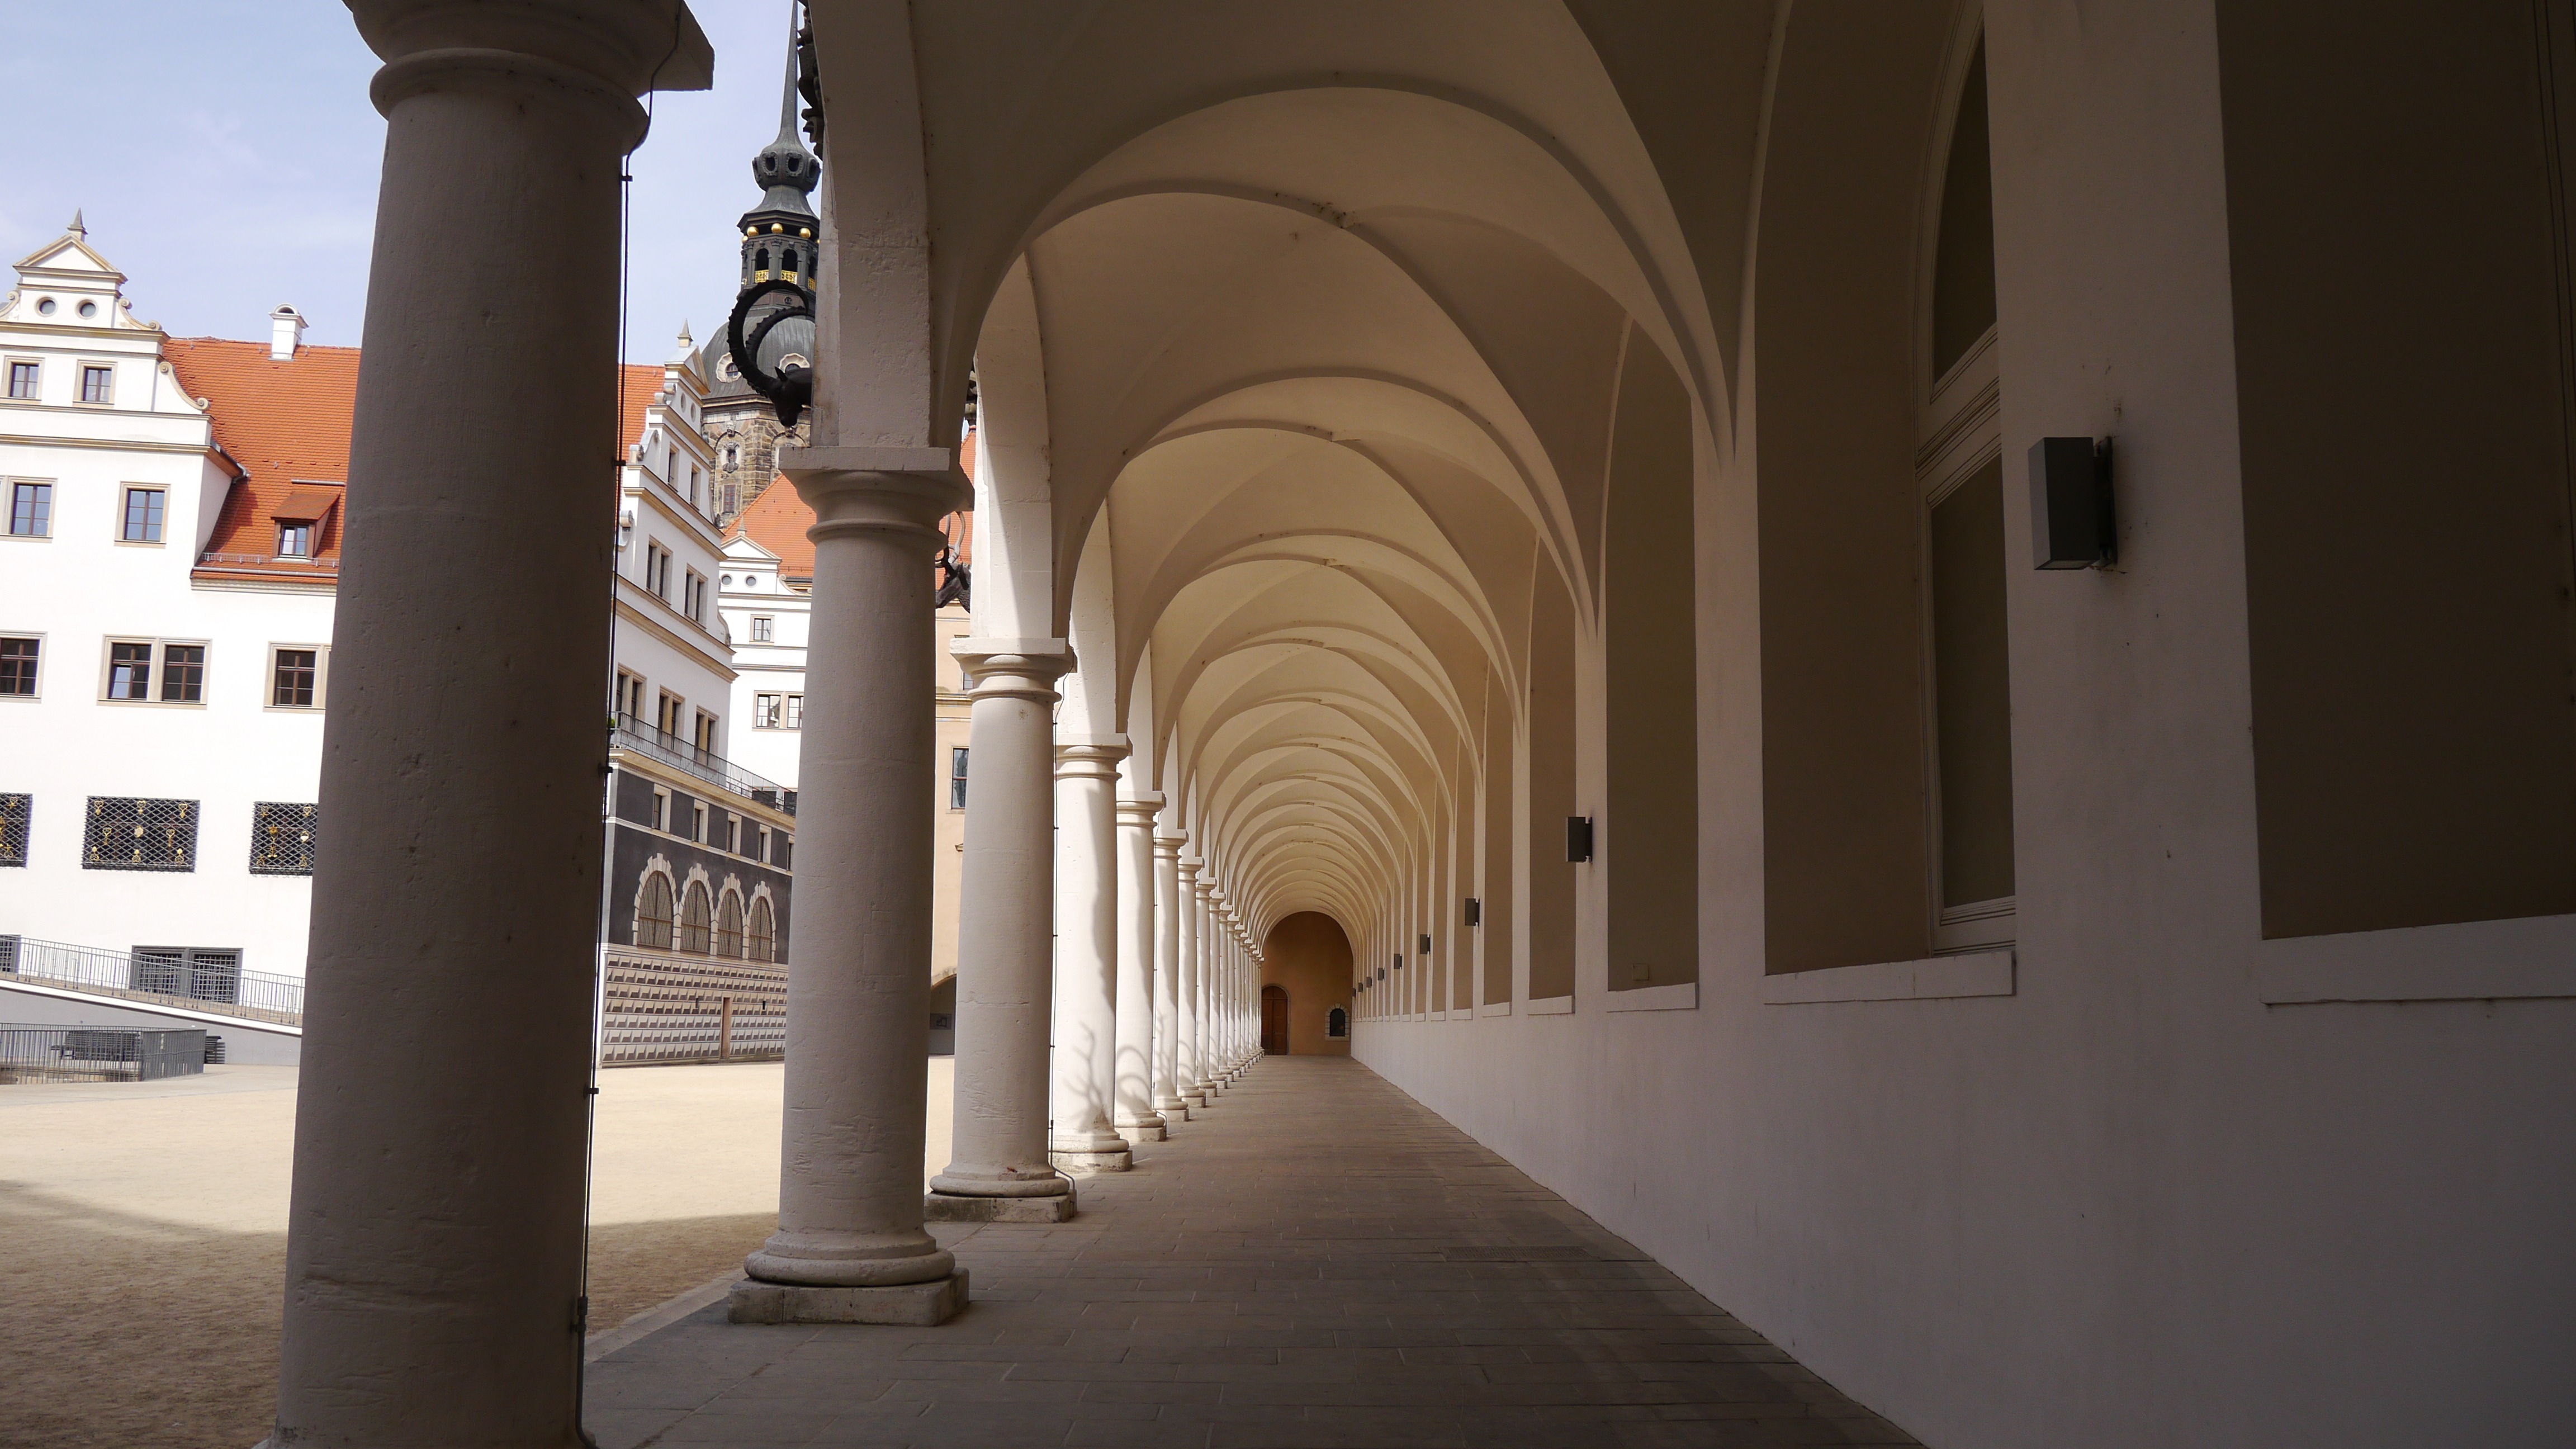
architecture, structure, building, palace, arch, column, hall, temple, symmetry, arcade, tourist attraction, dresden, colonnade, art gallery, ancient history